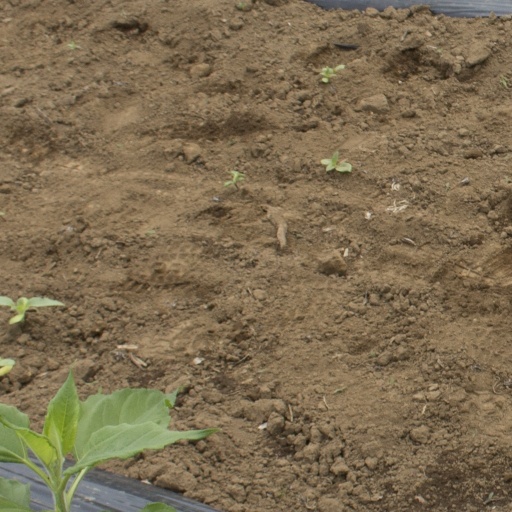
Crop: Jerusalem artichoke